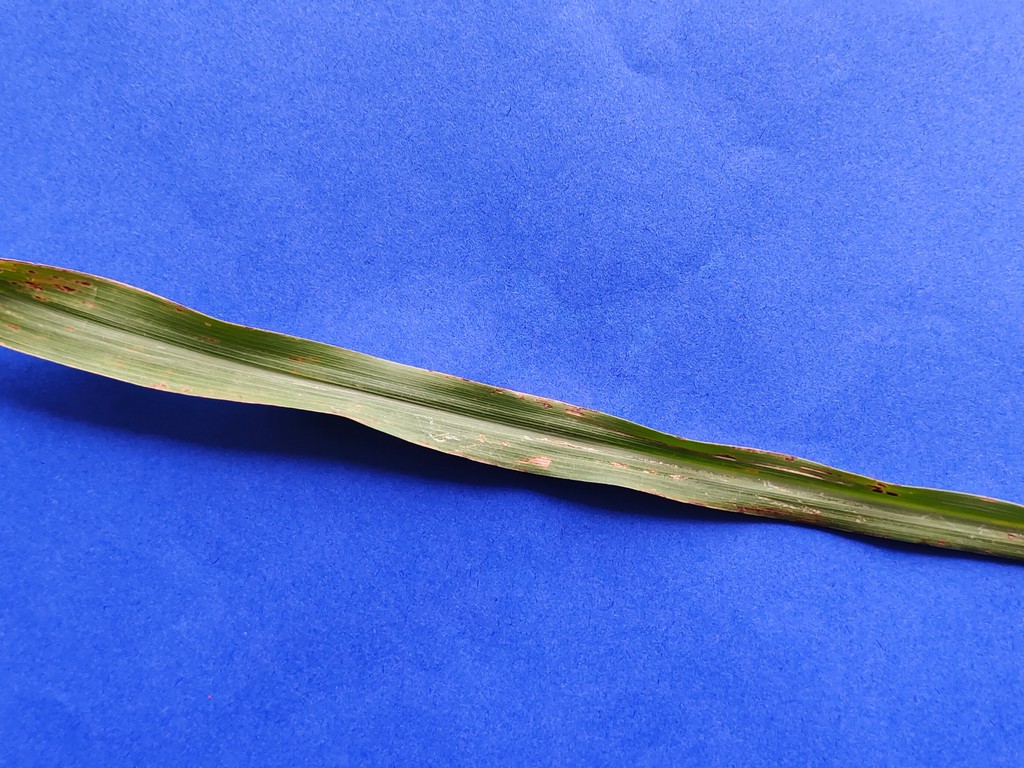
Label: Unhealthy